Rudolf Spanner

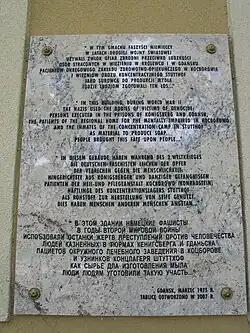
A memorial tablet in Gdańsk, Poland, chronicling Rudolph Spanner's alleged experiments.

Rudolf Spanner (born 17 April 1895 in Metternich bei Koblenz; died 31 August 1960) was Director of the Danzig Anatomical Institute during World War II and Nazi Party member (party membership ID 2733605). During the Second World War Spanner used human corpses in the creation of anatomical models for the institute, which after a soap-like byproduct from the model-creation process was presented in the Nuremberg trials as soap made from victims of the Holocaust, has led to numerous accusations against Spanner of crimes against humanity.